Computer

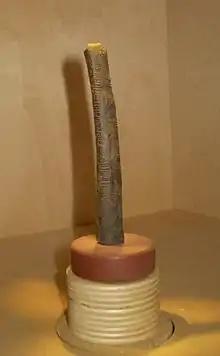
The Ishango bone, a bone tool dating back to prehistoric Africa

Devices have been used to aid computation for thousands of years, mostly using one-to-one correspondence with fingers. The earliest counting device was most likely a form of tally stick. Later record keeping aids throughout the Fertile Crescent included calculi (clay spheres, cones, etc.) which represented counts of items, likely livestock or grains, sealed in hollow unbaked clay containers. The use of counting rods is one example.